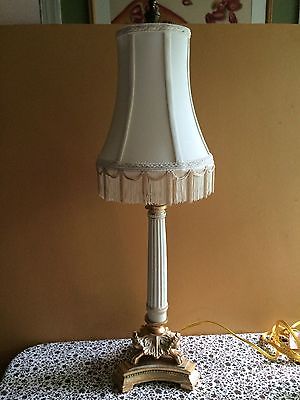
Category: lamp